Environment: lab
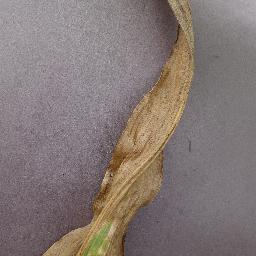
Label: northern_corn_leaf_blight